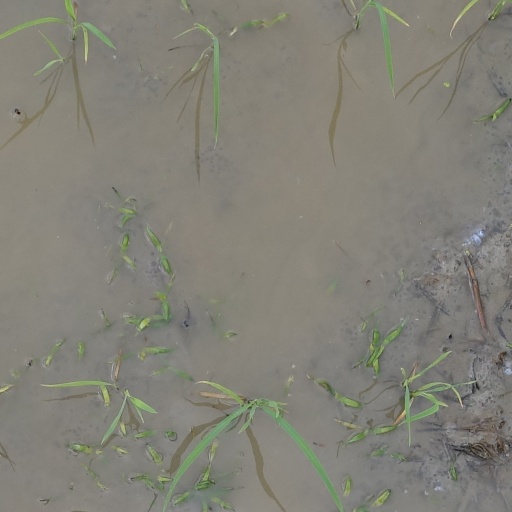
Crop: rice